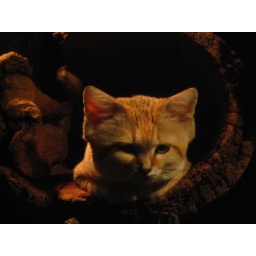
I forget what they're called but they live in trees and they look like my cat but with bigger, squishier heads.